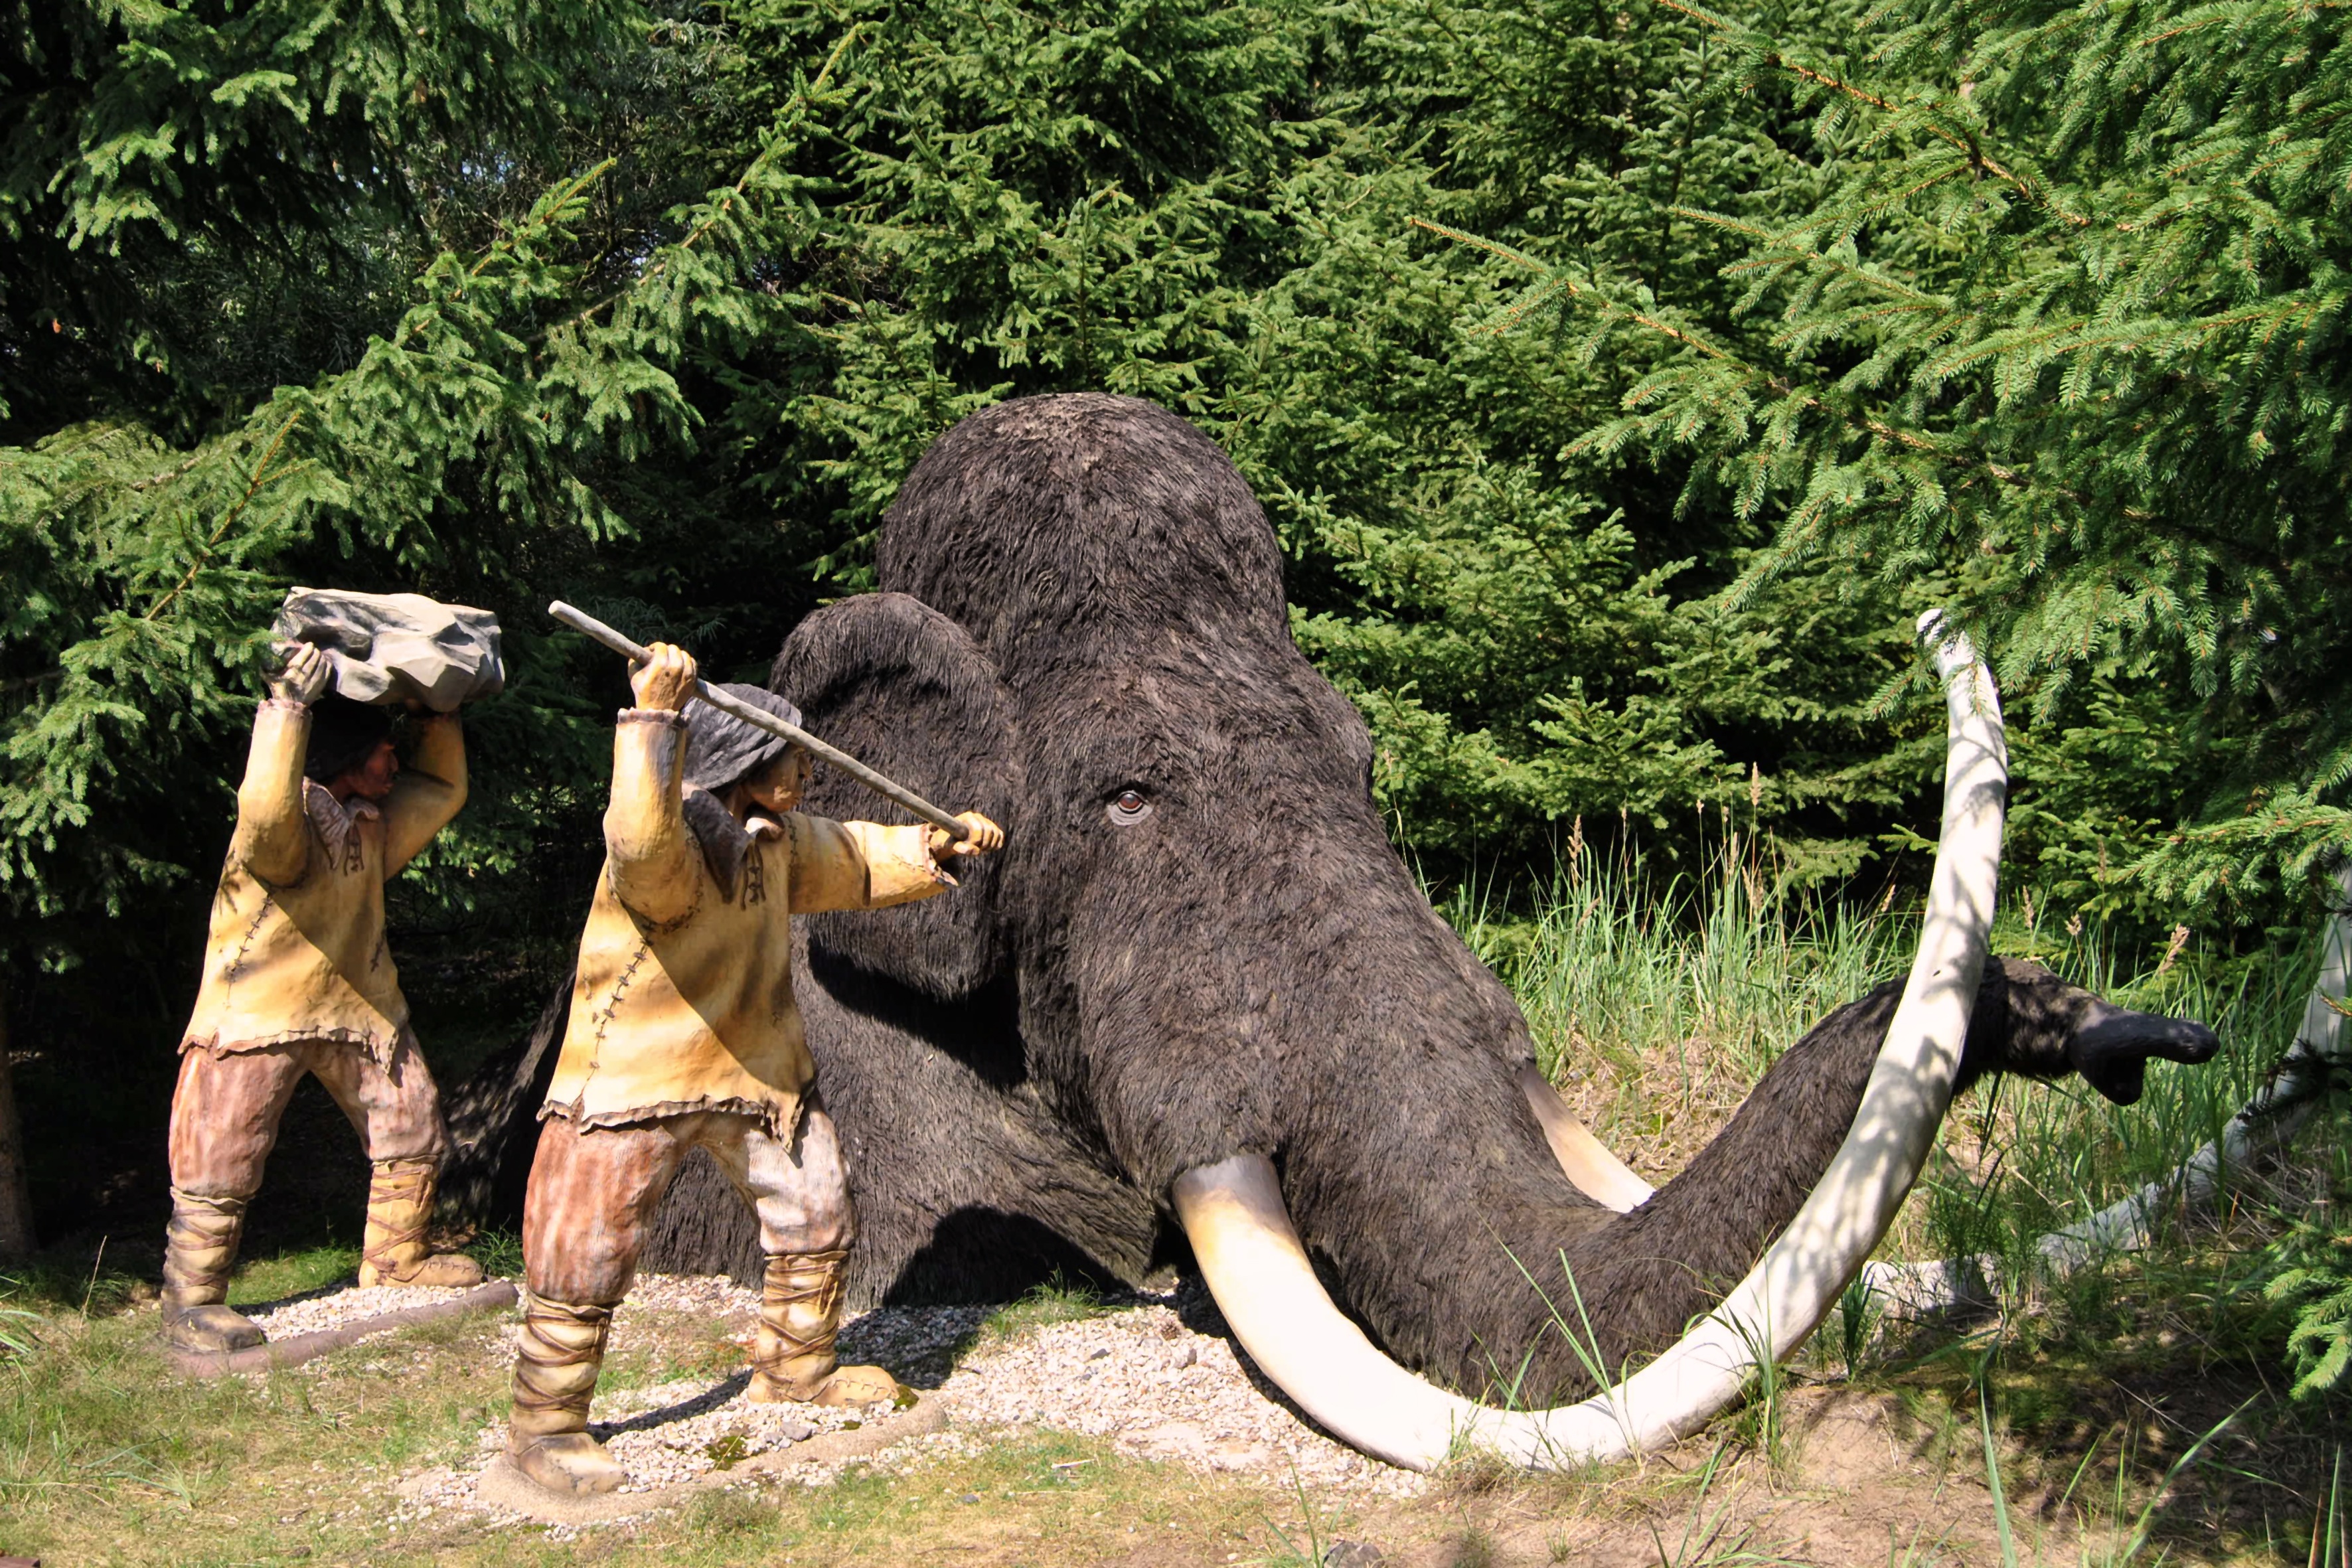
landscape, adventure, wildlife, zoo, jungle, park, elephant, theme park, trees, sculpture, firs, safari, oranienburg, woolly, animal sculpture, urzeittier, primeval park, hunting scene, elephants and mammoths